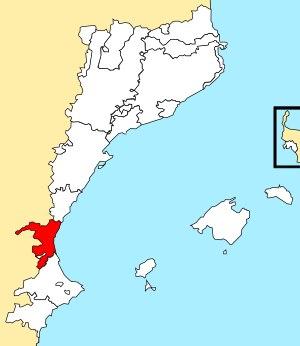
Le valencien central ou apitxat est une variété de valencien parlée dans les comarques du Camp de Morvedre, l'Horta, le Camp de Túria et La Ribera Alta, ainsi que, partiellement, dans les villes de Gandie et Onda notamment.